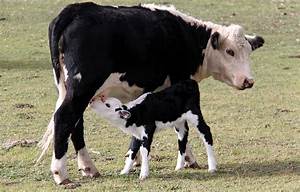
Label: mucca